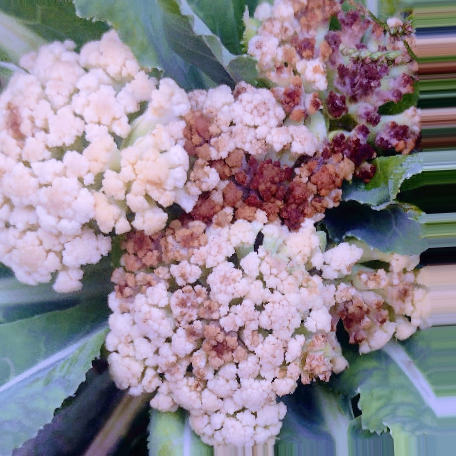
Label: Bacterial spot rot